Old Tappan, New Jersey

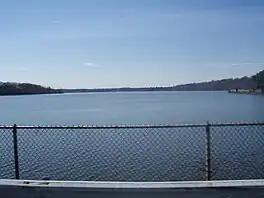
The Lake Tappan reservoir straddles the Bergen County municipalities of Old Tappan and River Vale, as well as a smaller portion within adjacent Rockland County, New York.

According to the United States Census Bureau, the borough had a total area of 4.163 square miles (10.78 km), including 3.315 square miles (8.59 km) of land and 0.848 square miles (2.20 km) of water (20.38%).